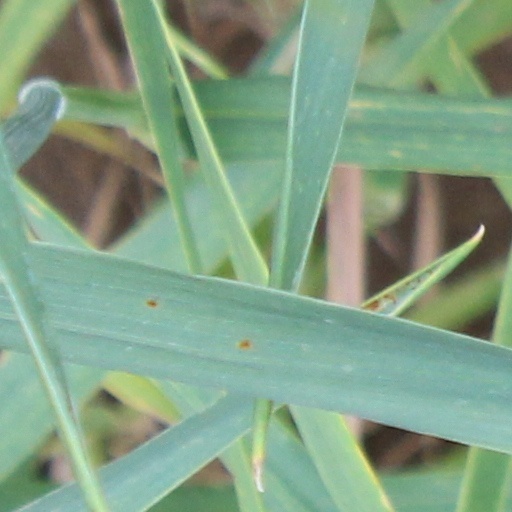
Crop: wheat